Night game

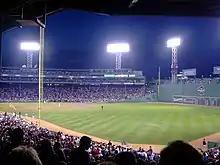
A night game at Fenway Park, a U.S. baseball park in Boston, Massachusetts.

A baseball game was played under electric lighting in 1880, the year after Thomas Edison invented the light bulb. It was an experimental game between two department store teams, and it would take another fifty years before organized baseball would sanction night baseball. In 1892, the Texas League's Houston Buffaloes played at night using arc lights. There were a couple of exhibition night baseball games in the early 1900s between organized baseball teams. One of them was in 1909, and the other was in 1927, but the games did not count in league standings. Even though the games were between professional teams, they were unofficial experiments and did not count as the "nocturnal first". In 1929, the president of the Des Moines, Iowa baseball club announced to the National Association convention he was going to play night baseball in 1930. However, the first official minor league night game actually took place in Independence, Kansas on April 28, 1930.